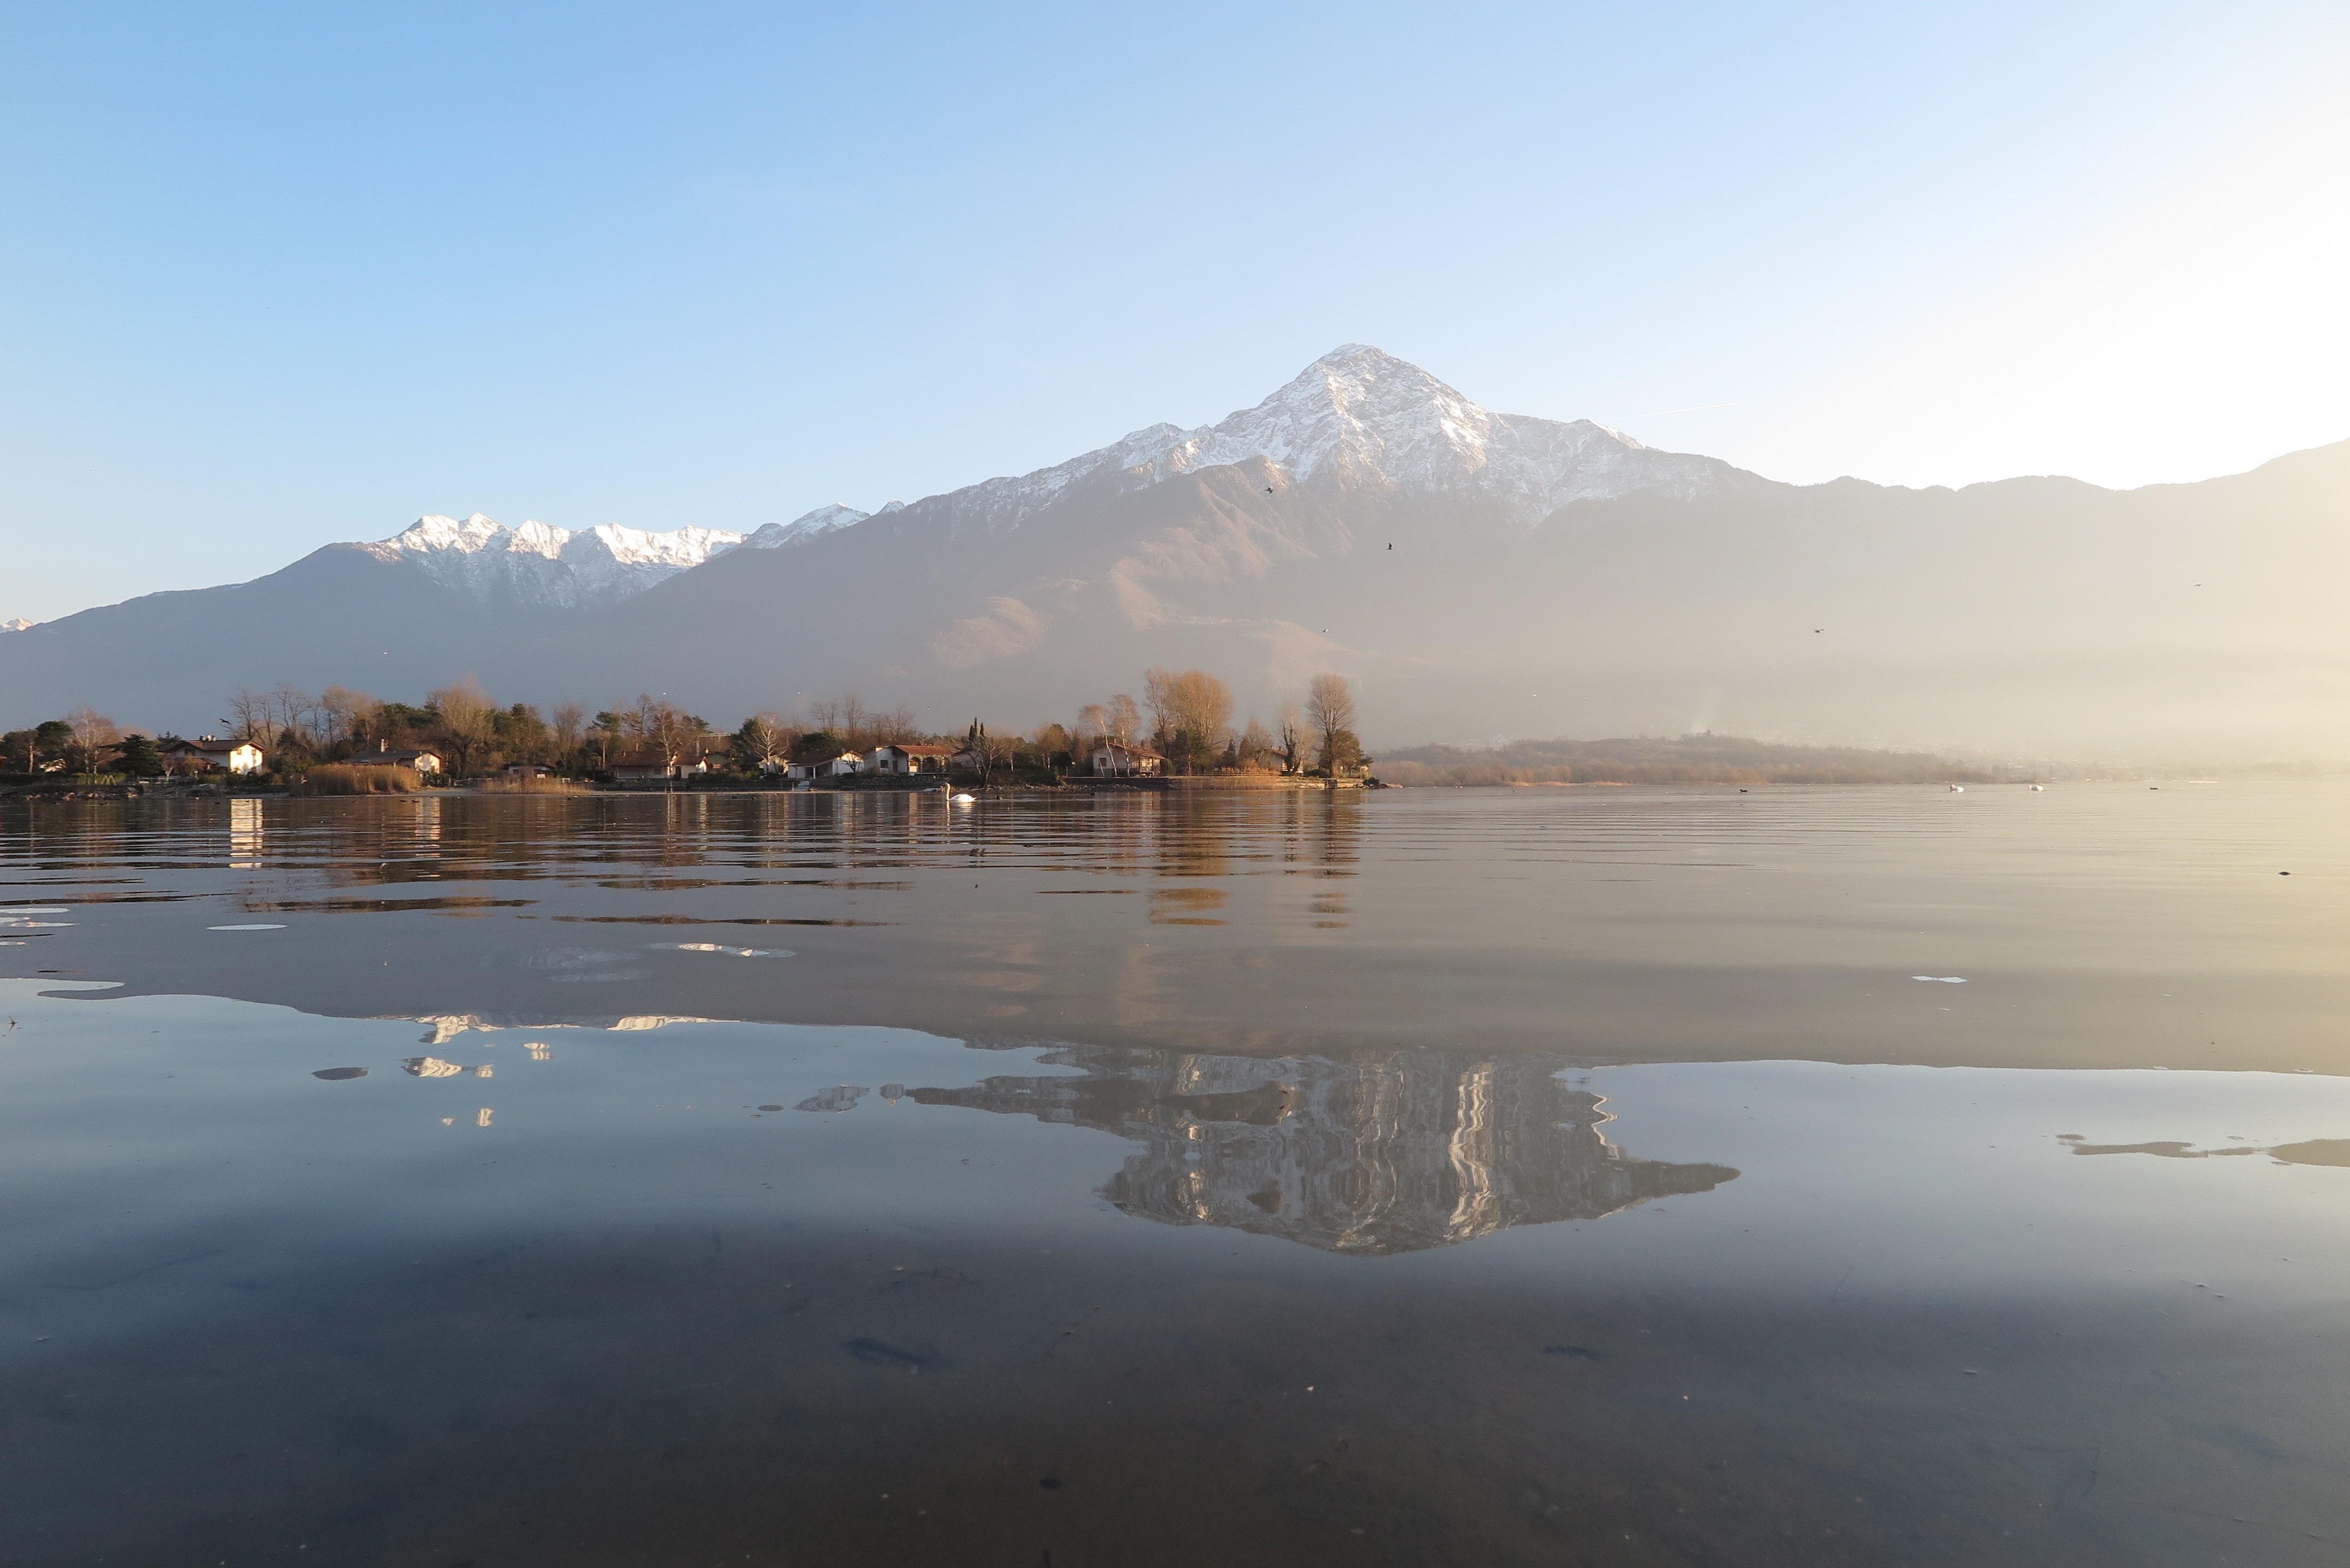
landscape, sea, coast, horizon, mountain, snow, sunlight, morning, shore, lake, dawn, dusk, reflection, bay, reservoir, arctic, body of water, loch, natural environment, atmospheric phenomenon